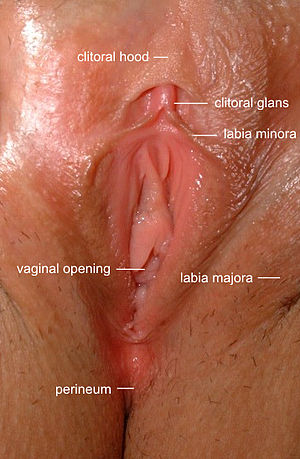
Skedesekret
Ekstern kvindelig kønsorganer med skedesekret
Skedesekret er en naturligt produceret skedevæske der nedsætter friktion ved samleje. Det produceres fra slimhinder i skedevæggen bl.a. ved seksuel opstemthed.